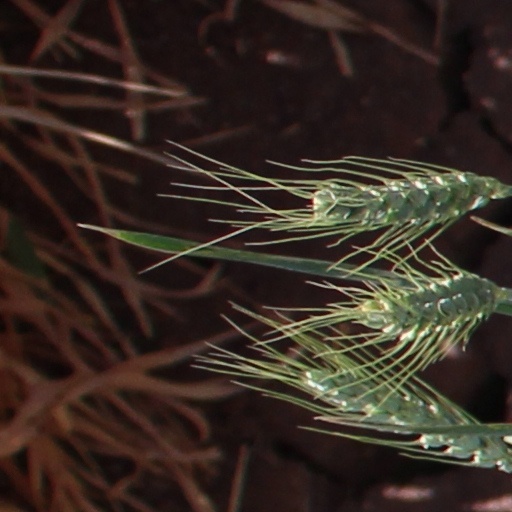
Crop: wheat